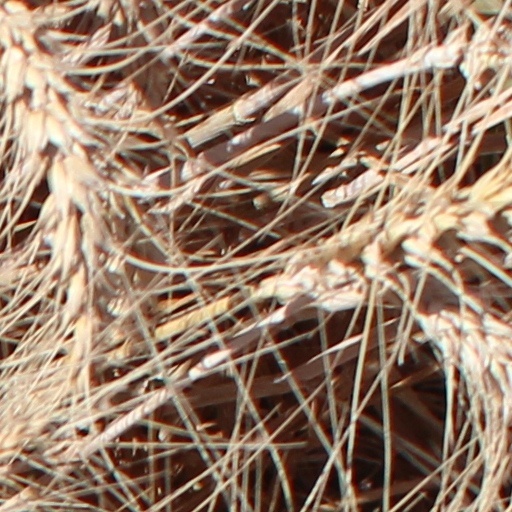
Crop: wheat